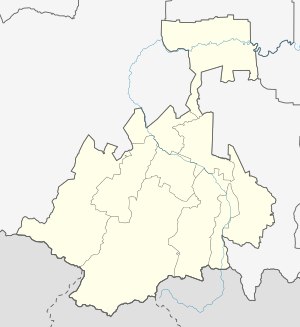
Mozdok
Mozdoks beliggenhed i Nordossetien–Alania  43°45′N 44°39′Ø﻿ / ﻿43.750°N 44.650°Ø﻿ / 43.750; 44.650Koordinater: 43°45′N 44°39′Ø﻿ / ﻿43.750°N 44.650°Ø﻿ / 43.750; 44.650
"Mozdok er en by med 41.728 indbyggere beliggende i den nordlige del af Republikken Nordossetien–Alania i Nordkaukasiske føderale distrikt i Den Russiske Føderation i det nordlige Kaukasus. Byens navn betyder direkte oversat ""tæt skov"" på sproget kabardinische.